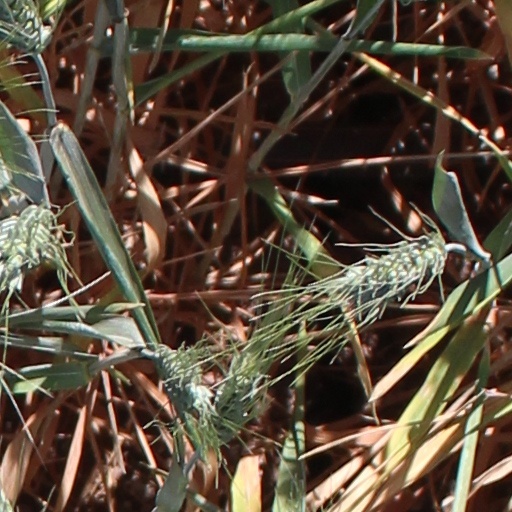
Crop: wheat